In the Shadow of the Silent Majorities

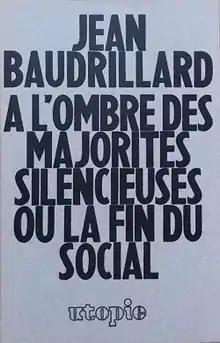
First edition (French)

In the Shadow of the Silent Majorities, Or, the End of the Social is a 1978 philosophical treatise by Jean Baudrillard, in which he analyzes the mass society and their relation to meaning. Baudrillard praises the masses for their resistance to the mass media, and lauded 'the social', for their "direct defiance of the political" "victoriously resist[ing] the media by diverting or absorbing all the messages which it produces without responding to them".